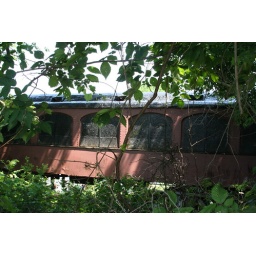
train car in the woods